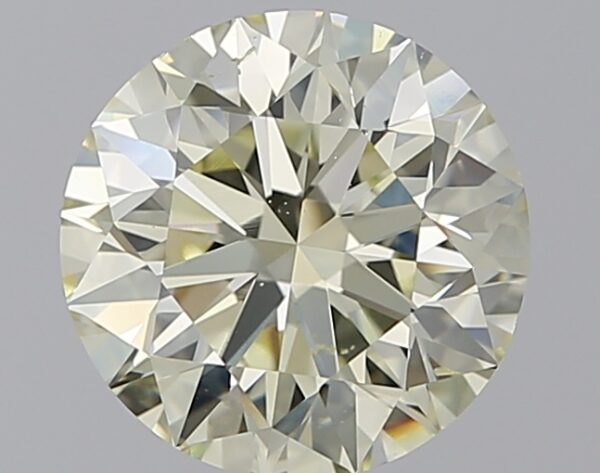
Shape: round
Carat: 3.6
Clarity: SI1
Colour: Q-R
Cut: EX
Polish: EX
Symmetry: EX
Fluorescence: M
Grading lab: GIA
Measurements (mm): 9.72 x 9.77 x 6.11